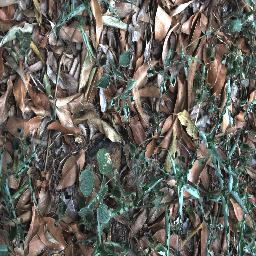
Label: negative